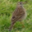
Label: bird